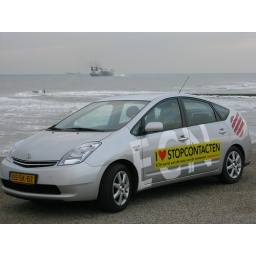
Made in Haarlem/ branding auto van de toekomst ECN